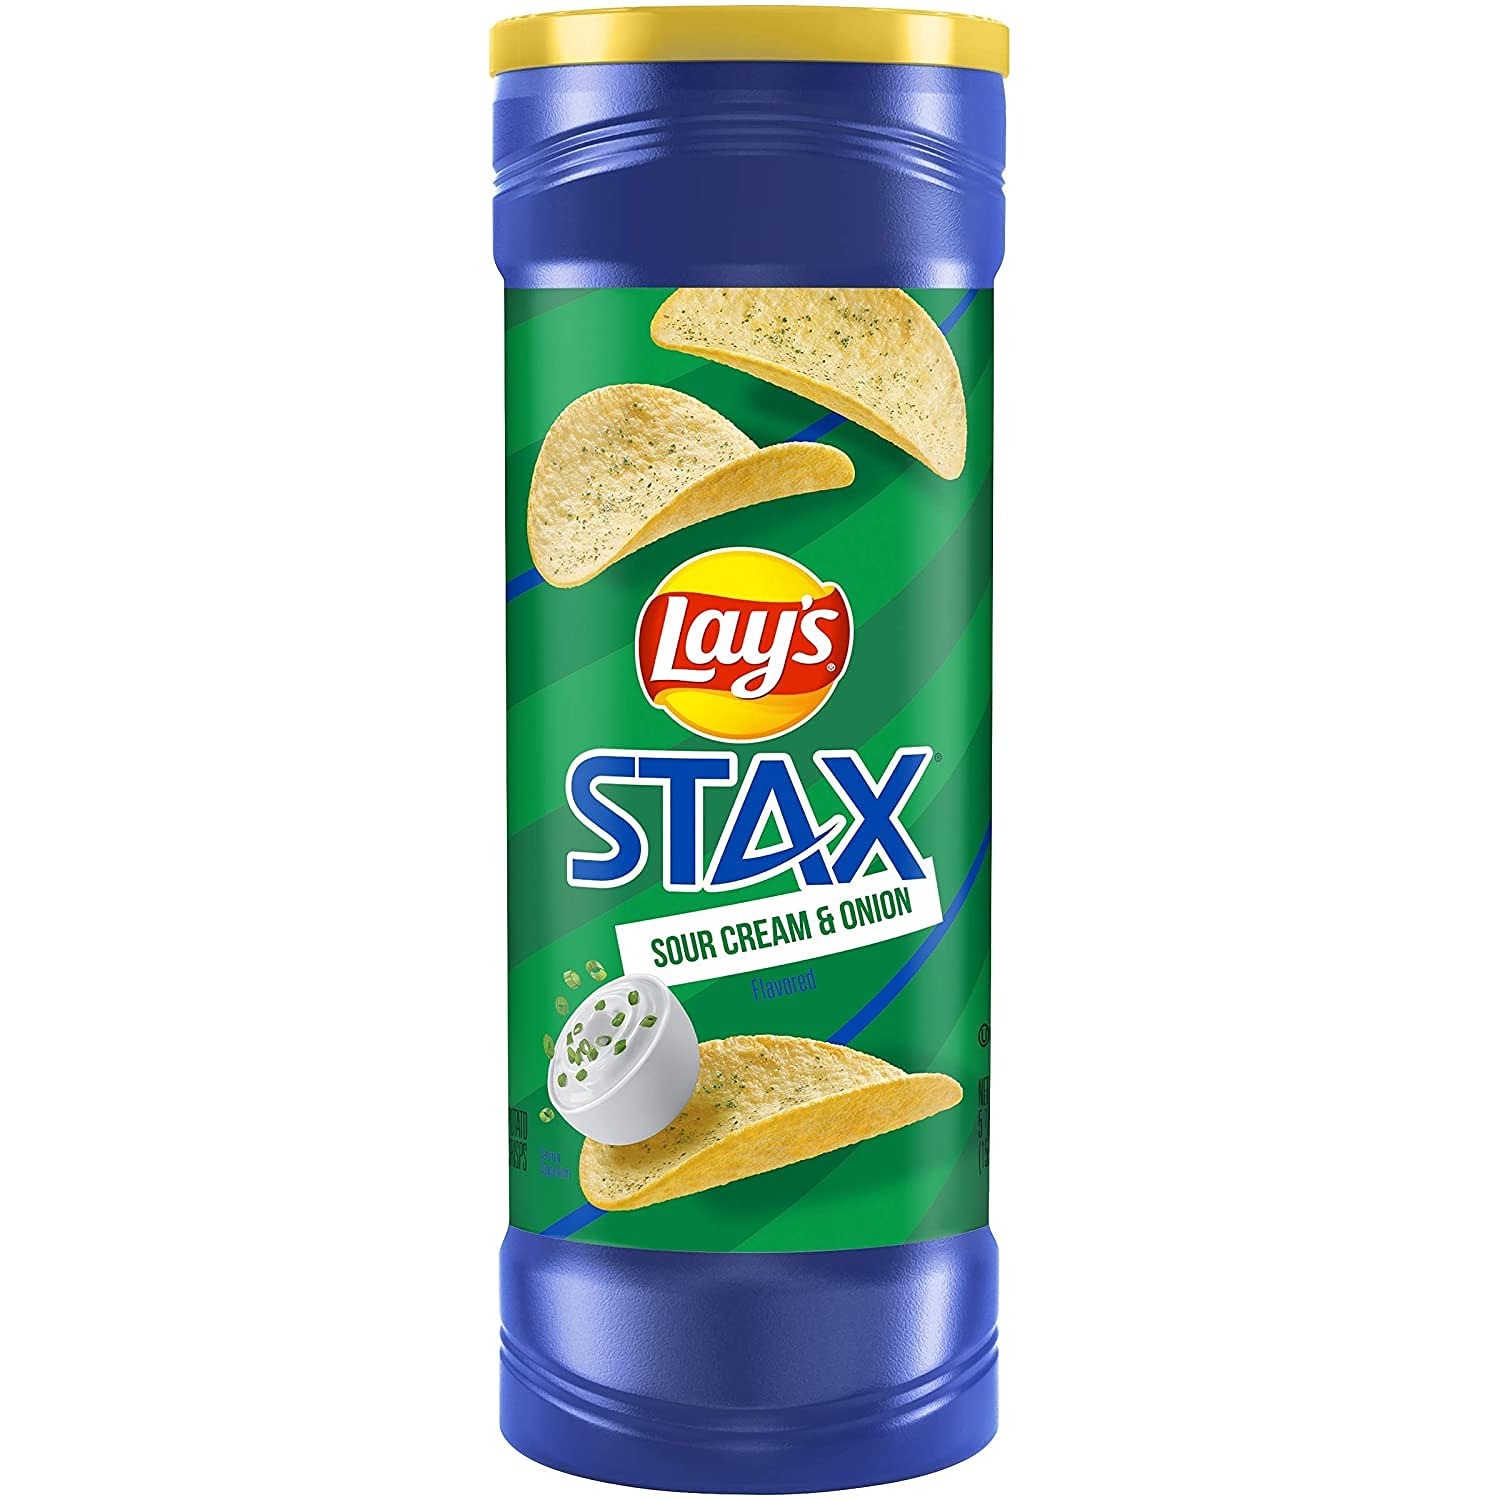
Item Name: Lay's Stax Sour Cream & Onion Flavored Potato Crisps, 5.5 Ounce
Bullet Point 1: 5.05 oz Container
Bullet Point 2: Easy on-the-go packaging
Bullet Point 3: Satisfying crunch
Bullet Point 4: Gluten Free
Value: 5.5
Unit: Ounce

Price: 2